Sarawak

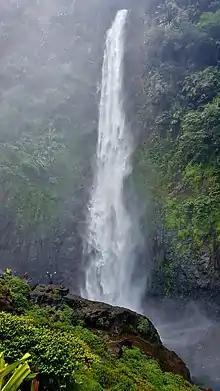
Julan waterfall (located at Usun Apau Plieran) is the highest waterfall in Sarawak

The total land area of Sarawak is nearly , making up 37.5 per cent of the total area of Malaysia, and lies between the northern latitudes 0° 50′ and 5° and eastern longitudes 109° 36′ and 115° 40′ E. Its of coastline is interrupted in the north by about of Bruneian coast. A total of its coastline have been eroding. In 1961, Sarawak including neighbouring Sabah, which had been included in the International Maritime Organization (IMO) through the participation of the United Kingdom, became joint associate members of the IMO. Sarawak is separated from Kalimantan Borneo by ranges of high hills and mountains that are part of the central mountain range of Borneo. These become loftier to the north, and are highest near the source of the Baram River at the steep Mount Batu Lawi and Mount Mulu. Mount Murud is the highest point in Sarawak.